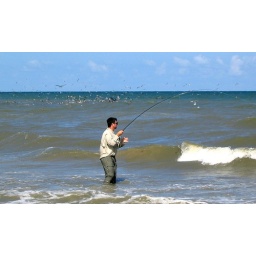
The birds and fish were in a frenzy just out in the green water, about 50 meters from shore.